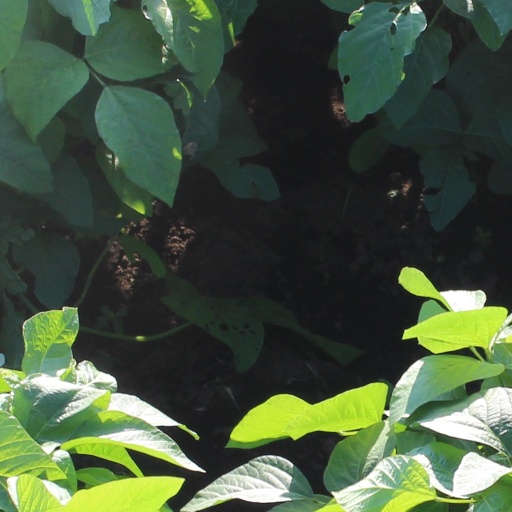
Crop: soybean